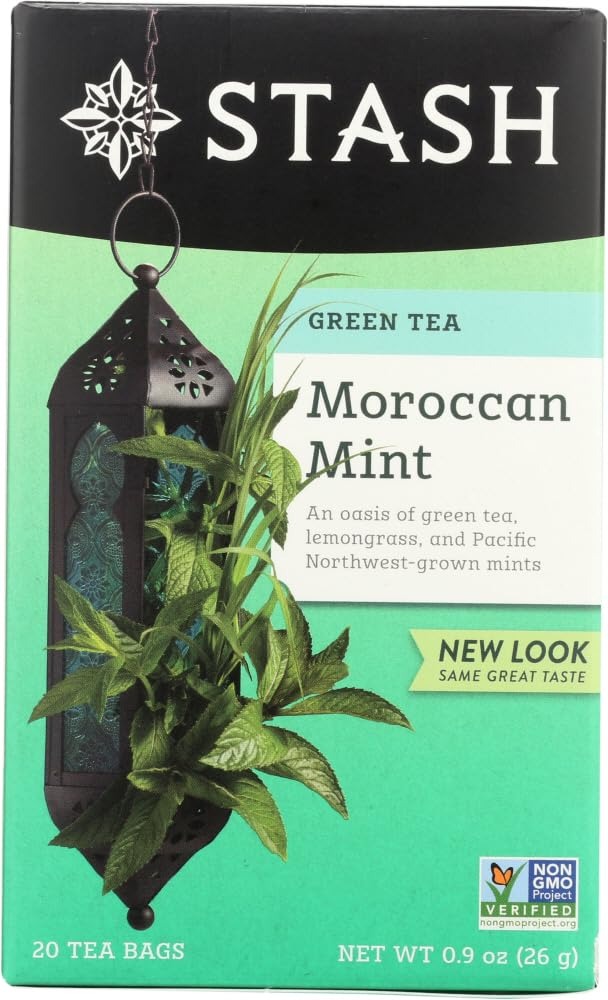
Item Name: Stash Tea Tea Moroccan Mint Green
Product Description: A delightful and exotic blend of green tea and mints, with a hint of lemon. China Young Hyson green tea, spearmint and peppermint from Oregon, and freshly cut lemongrass are combined for a fragrant, refreshing, and aromatic Moroccan Mint green tea. It is a superb drink hot or iced. Try it Moroccan style, sweetened with sugar. In the bazaars of Morocco in North Africa, tea is served on a "sinya" or three-legged tray, usually made of brass, plus a smaller tray that holds three boxes, one for green tea, one for mint, and one for sugar. The tea is prepared in a samovar which brews strong, highly concentrated tea. Then it is heavily sweetened with sugar and a touch of mint. The tea is then poured into a teapot (known as a Moroccan style pot) which is elongated rather than round with a longer spout. The tea is poured from this teapot held high in the air into small crystal glasses with brass handles. Moroccans enjoy the social ritual of making this sweet flavorful tea which goes well with their hearty lamb stew, couscous, nuts, and apricots. Read about our Pacific Northwest Mint. Shop our Moroccan Mint Green Tea in loose leaf. IngredientsGreen tea, spearmint, lemongrass, peppermint Steeping Instructions1-3 minutes at 170-190 degrees Fahrenheit CaffeinatedYes Tea Bag Packaging 20 ct - 20 tea bags in a box Case - six 20 ct boxes 30 ct - 30 tea bags in a box Case - six 30 ct boxes Recipes Shaken Caramel Mint Tea Soda Variant: 20 ct tea bags SKU: 64535
Value: 20.0
Unit: Count

Price: 4.02